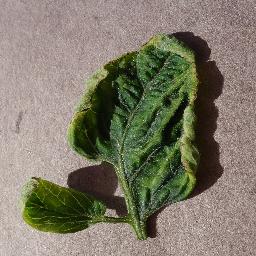
Label: Tomato___Tomato_Yellow_Leaf_Curl_Virus